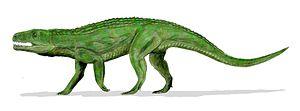
Le Norien est une subdivision du système géologique du Trias. C'est un âge ou un étage. Selon l'échelle des temps géologiques de 2012 de la Commission internationale de stratigraphie, le Norien s'étend de 227 millions d'années à 208,5 Ma environ. Il succède au Carnien et précède le Rhétien.
Teratosaurus est genre éteint de rauisuchiens du Trias supérieur découvert dans la formation géologique de Löwenstein d'âge Norien en Allemagne près de Stuttgart.
Les Rauisuchia forment un ordre éteint de reptiles Archosauria proches des actuels crocodiles, qui proliféra au Trias, après l'extinction du Permien.